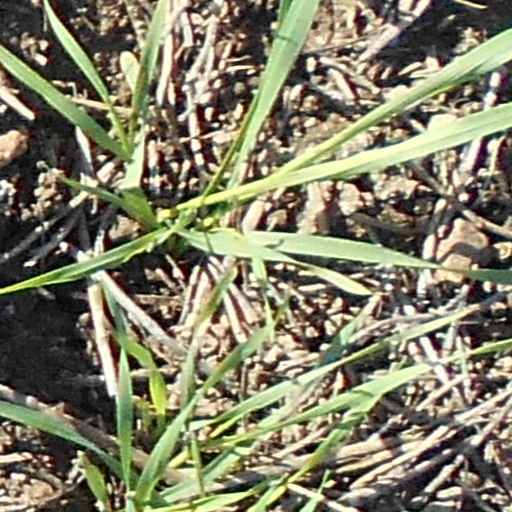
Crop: wheat